Heli (film)

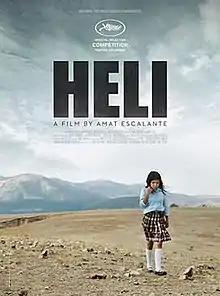
Theatrical release poster of "Heli"

Heli is a 2013 Mexican crime drama film directed by Amat Escalante and produced by Jaime Romandía. Featuring newcomers Armando Espitia, Andrea Vergara, Linda González, and Juan Eduardo Palacios, the film premiered in competition for the Palme d'Or at the 2013 Cannes Film Festival. Escalante won the Best Director award at the ceremony. While being appreciative of the film's technical aspects, film critics were divided in their opinion of the film itself. "Heli" was selected to represent Mexico at the 86th Academy Awards for Best Foreign Language Film, but it was not nominated.